Three Argentines in Montmartre

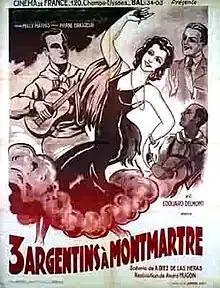

Three Argentines in Montmartre (Spanish: Trois Argentins à Montmartre) is a 1941 French musical drama film directed by André Hugon and starring George Rigaud, Paloma de Sandoval and Pierre Brasseur. The film's sets were designed by the art director Lucien Jaquelux. As with the 1934 film "Voilà Montmartre", the plot provides a format for a number of performances by contemporary cabaret stars.